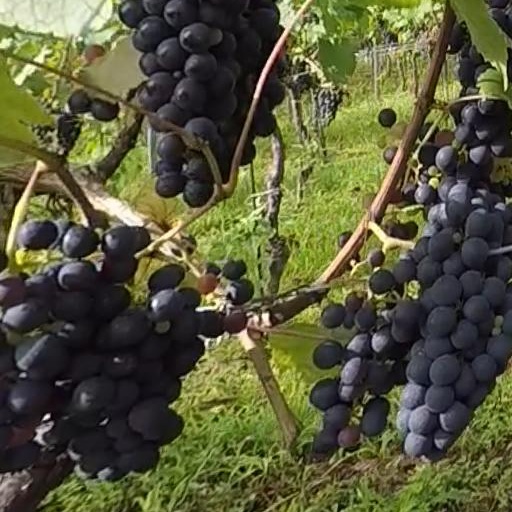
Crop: grape